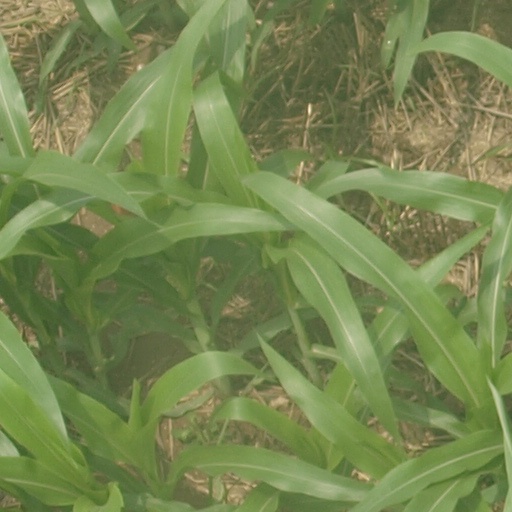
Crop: maize; corn